Stella Pennell

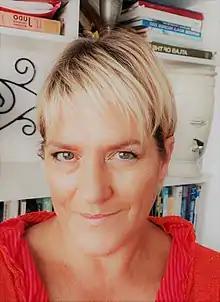

Stella Pennell (born 11 June 1965 as Stella-Maria van Hattum) represented New Zealand in Karate as Stella Lenihan from 1992 to 1996.